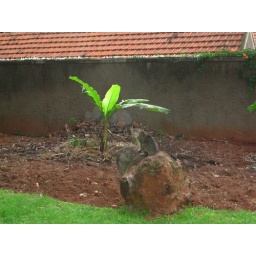
Uno lording over banana tree and security wall